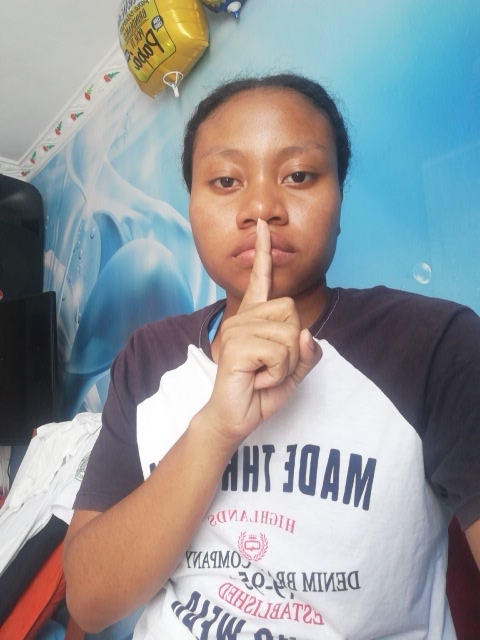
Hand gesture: mute